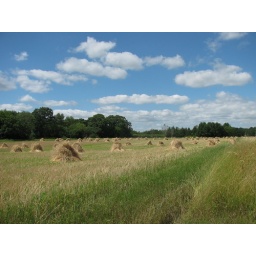
Wheat field under a Wisconsin summer sky